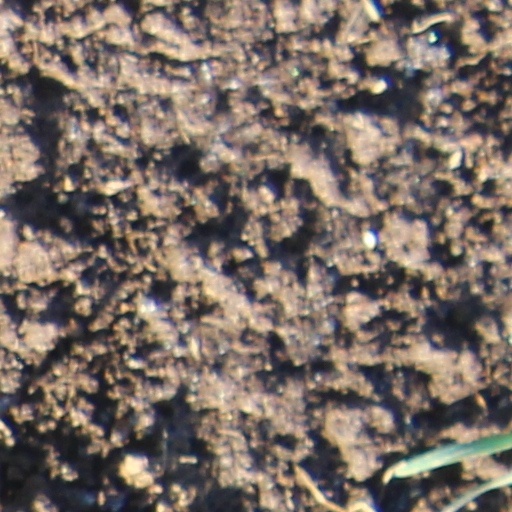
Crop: wheat